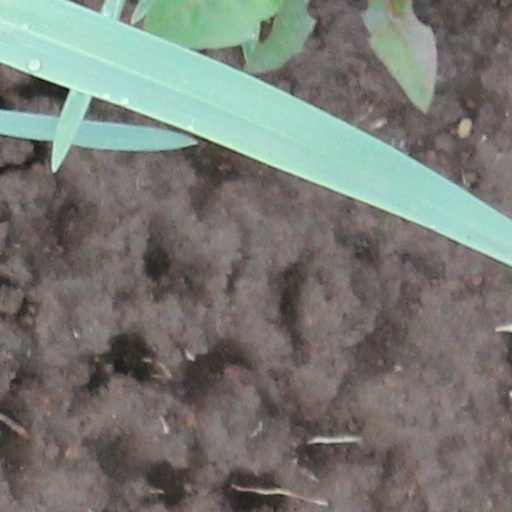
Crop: wheat